Seal of Florida

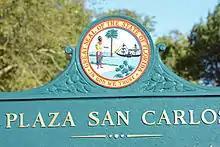
The seal on a historical marker (Fernandina)

The Florida Secretary of State is the official custodian of the seal. Use or display of the seal must be for an official purpose and approved by the Florida Department of State. One exception is that other Florida state or local agencies can use or display the seal for official business if approved by the head of their agency. Illegal use of the seal in Florida is a second-degree misdemeanor.